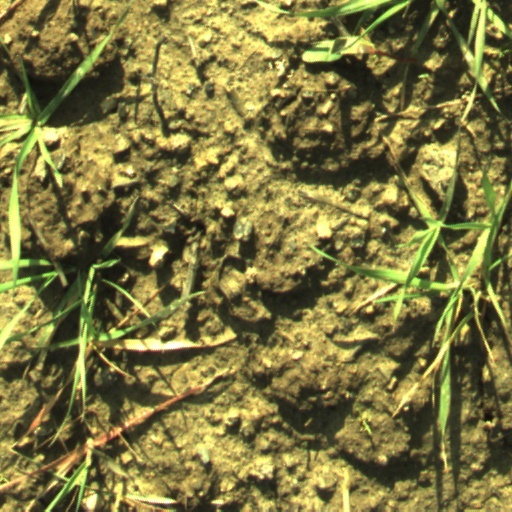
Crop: wheat